Bed bug

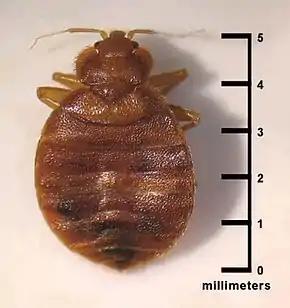
An adult bed bug is about 4 to 5 mm long.

Bed bug infestations are primarily the result of two species of insects from genus "Cimex": "Cimex lectularius" (the common bed bug) and "Cimex hemipterus" (the tropical bed bug). These insects feed exclusively on blood and, at any stage of development, may survive up to 70 days without feeding. Adult "Cimex" are light brown to reddish-brown, flat, oval, and have no hind wings. The front wings are vestigial and reduced to pad-like structures. Adults grow to long and wide. Female common bed bugs can lay 1–10 eggs per day and 200–500 eggs in their lifetime, whereas female tropical bed bugs can lay about 50 eggs in their lifetime.